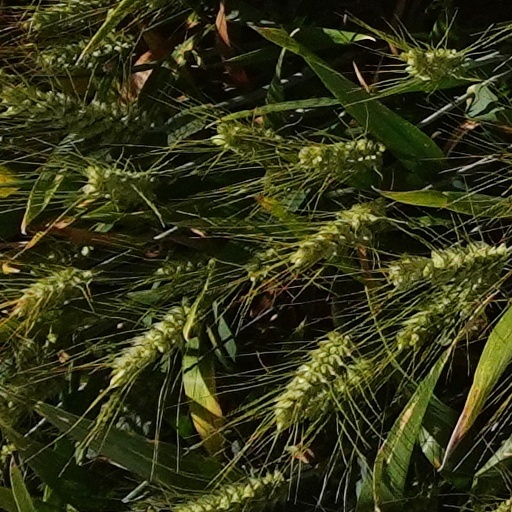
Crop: wheat